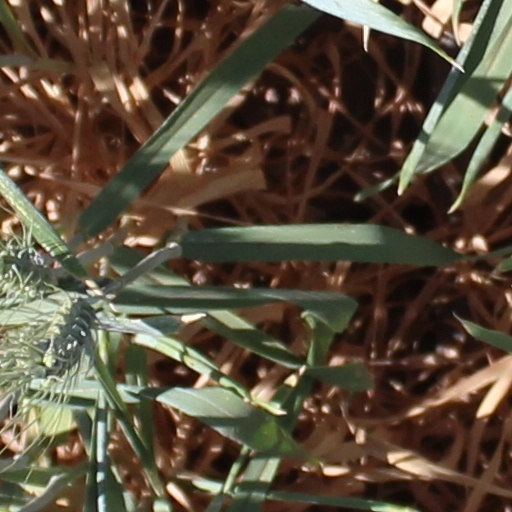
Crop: wheat